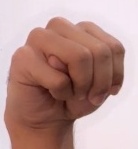
ASL sign: M